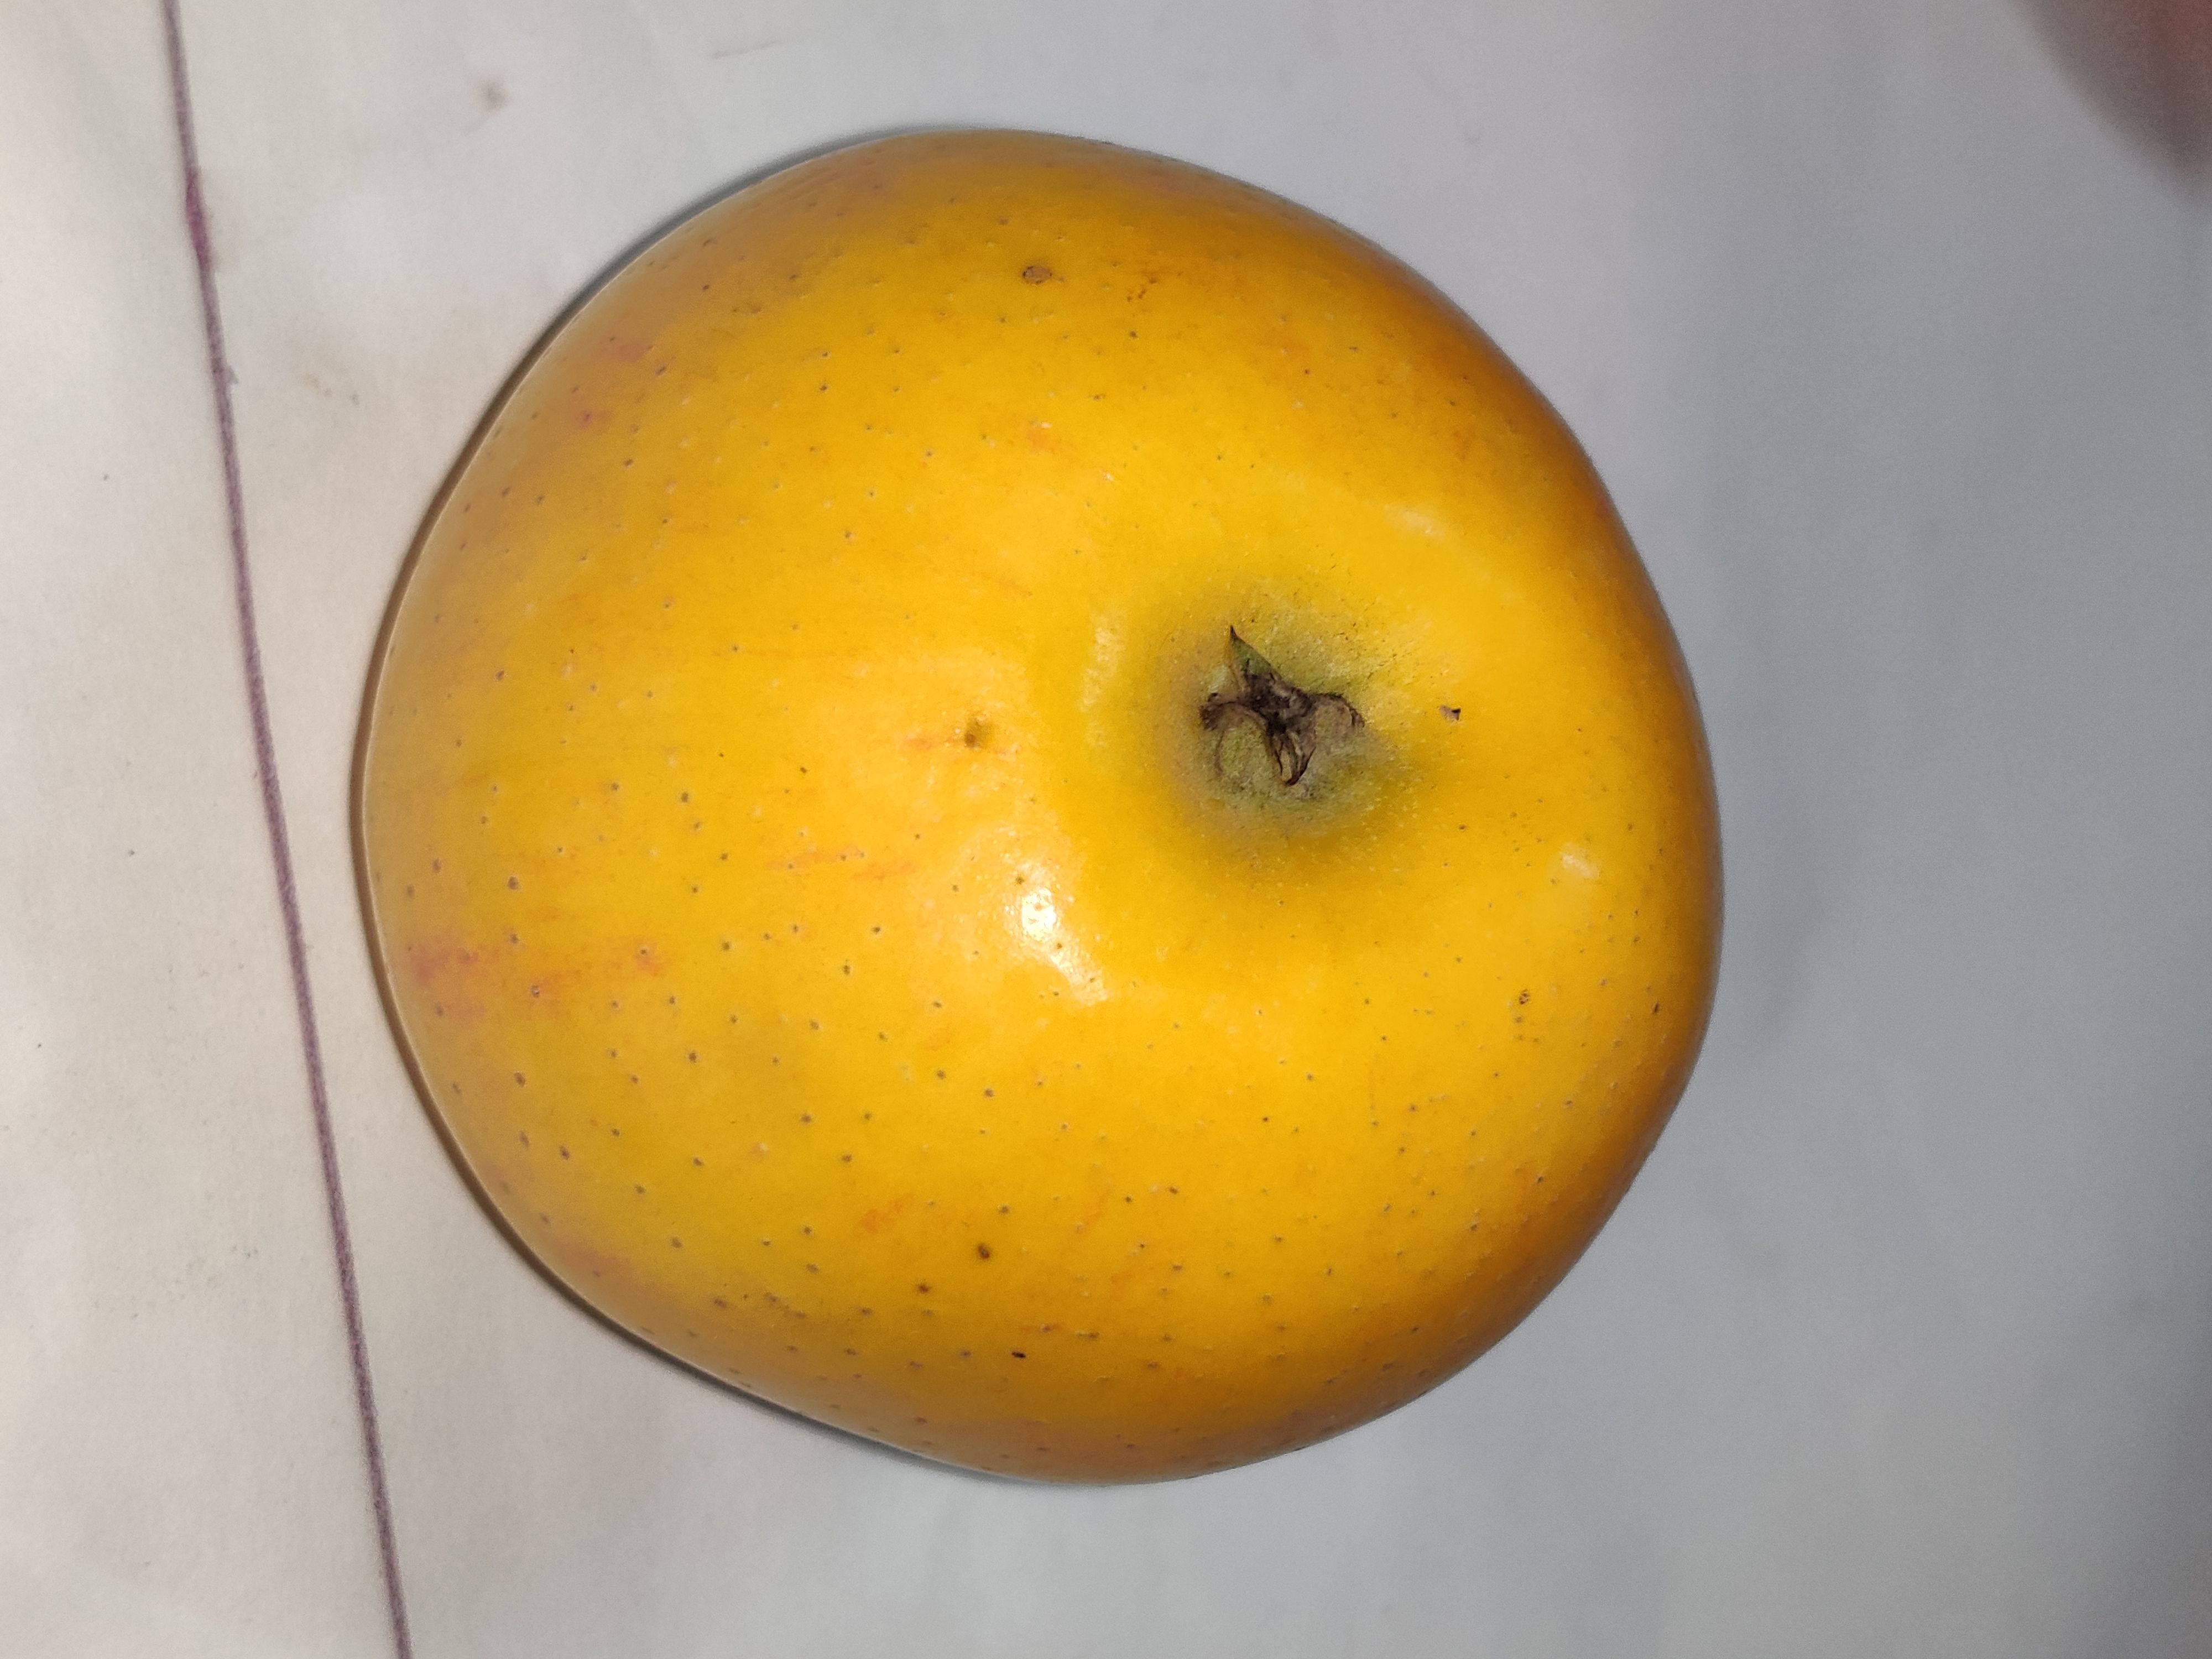
Fruit: apple
Grade: 1st-grade